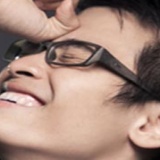
ca sĩ Hà Anh Tuấn